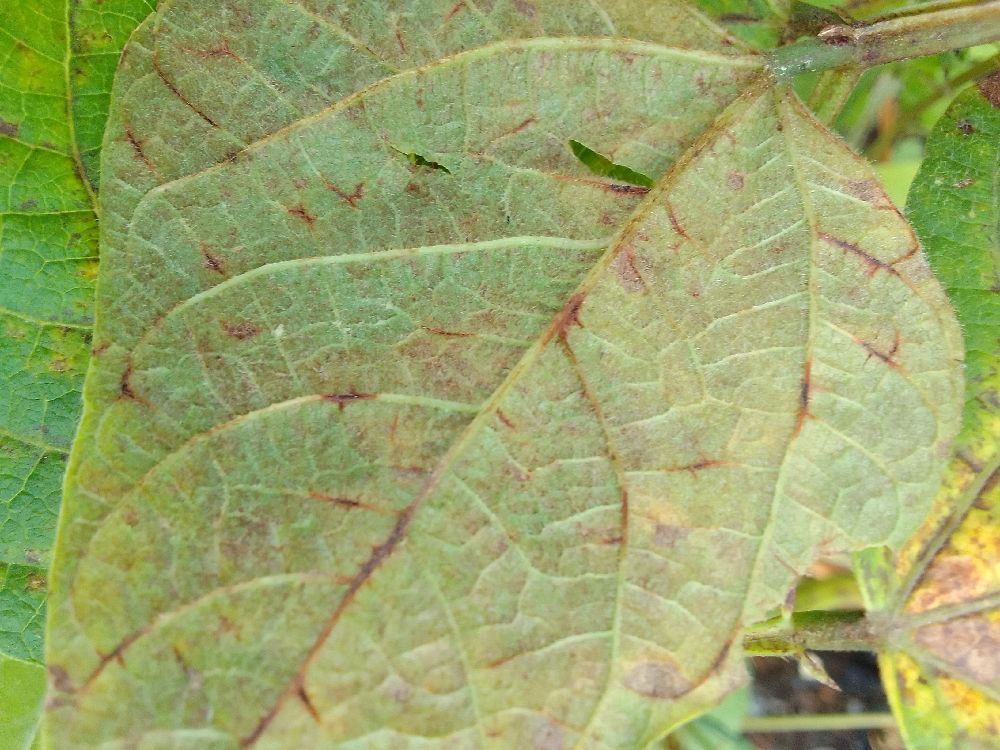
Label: anthracnose